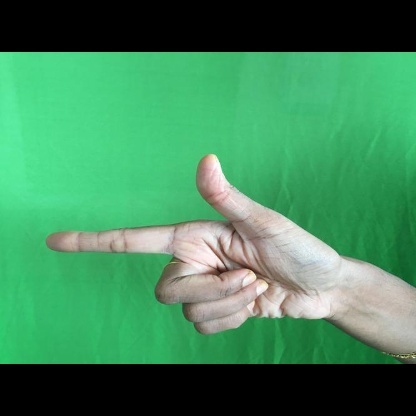
Mudra: Chandrakala